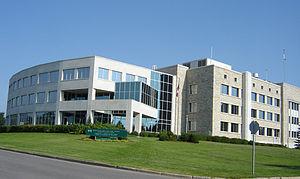
Agriculture et Agroalimentaire Canada est un ministère du gouvernement fédéral du Canada responsable des politiques liées à l'agriculture.
L'administration territoriale du Canada dépend de l'autorité du Parlement d'Ottawa, des dix provinces et des trois territoires. Selon la Classification géographique type, le territoire est regroupé en six régions distinctes et subdivisé en plusieurs secteurs géographiques.